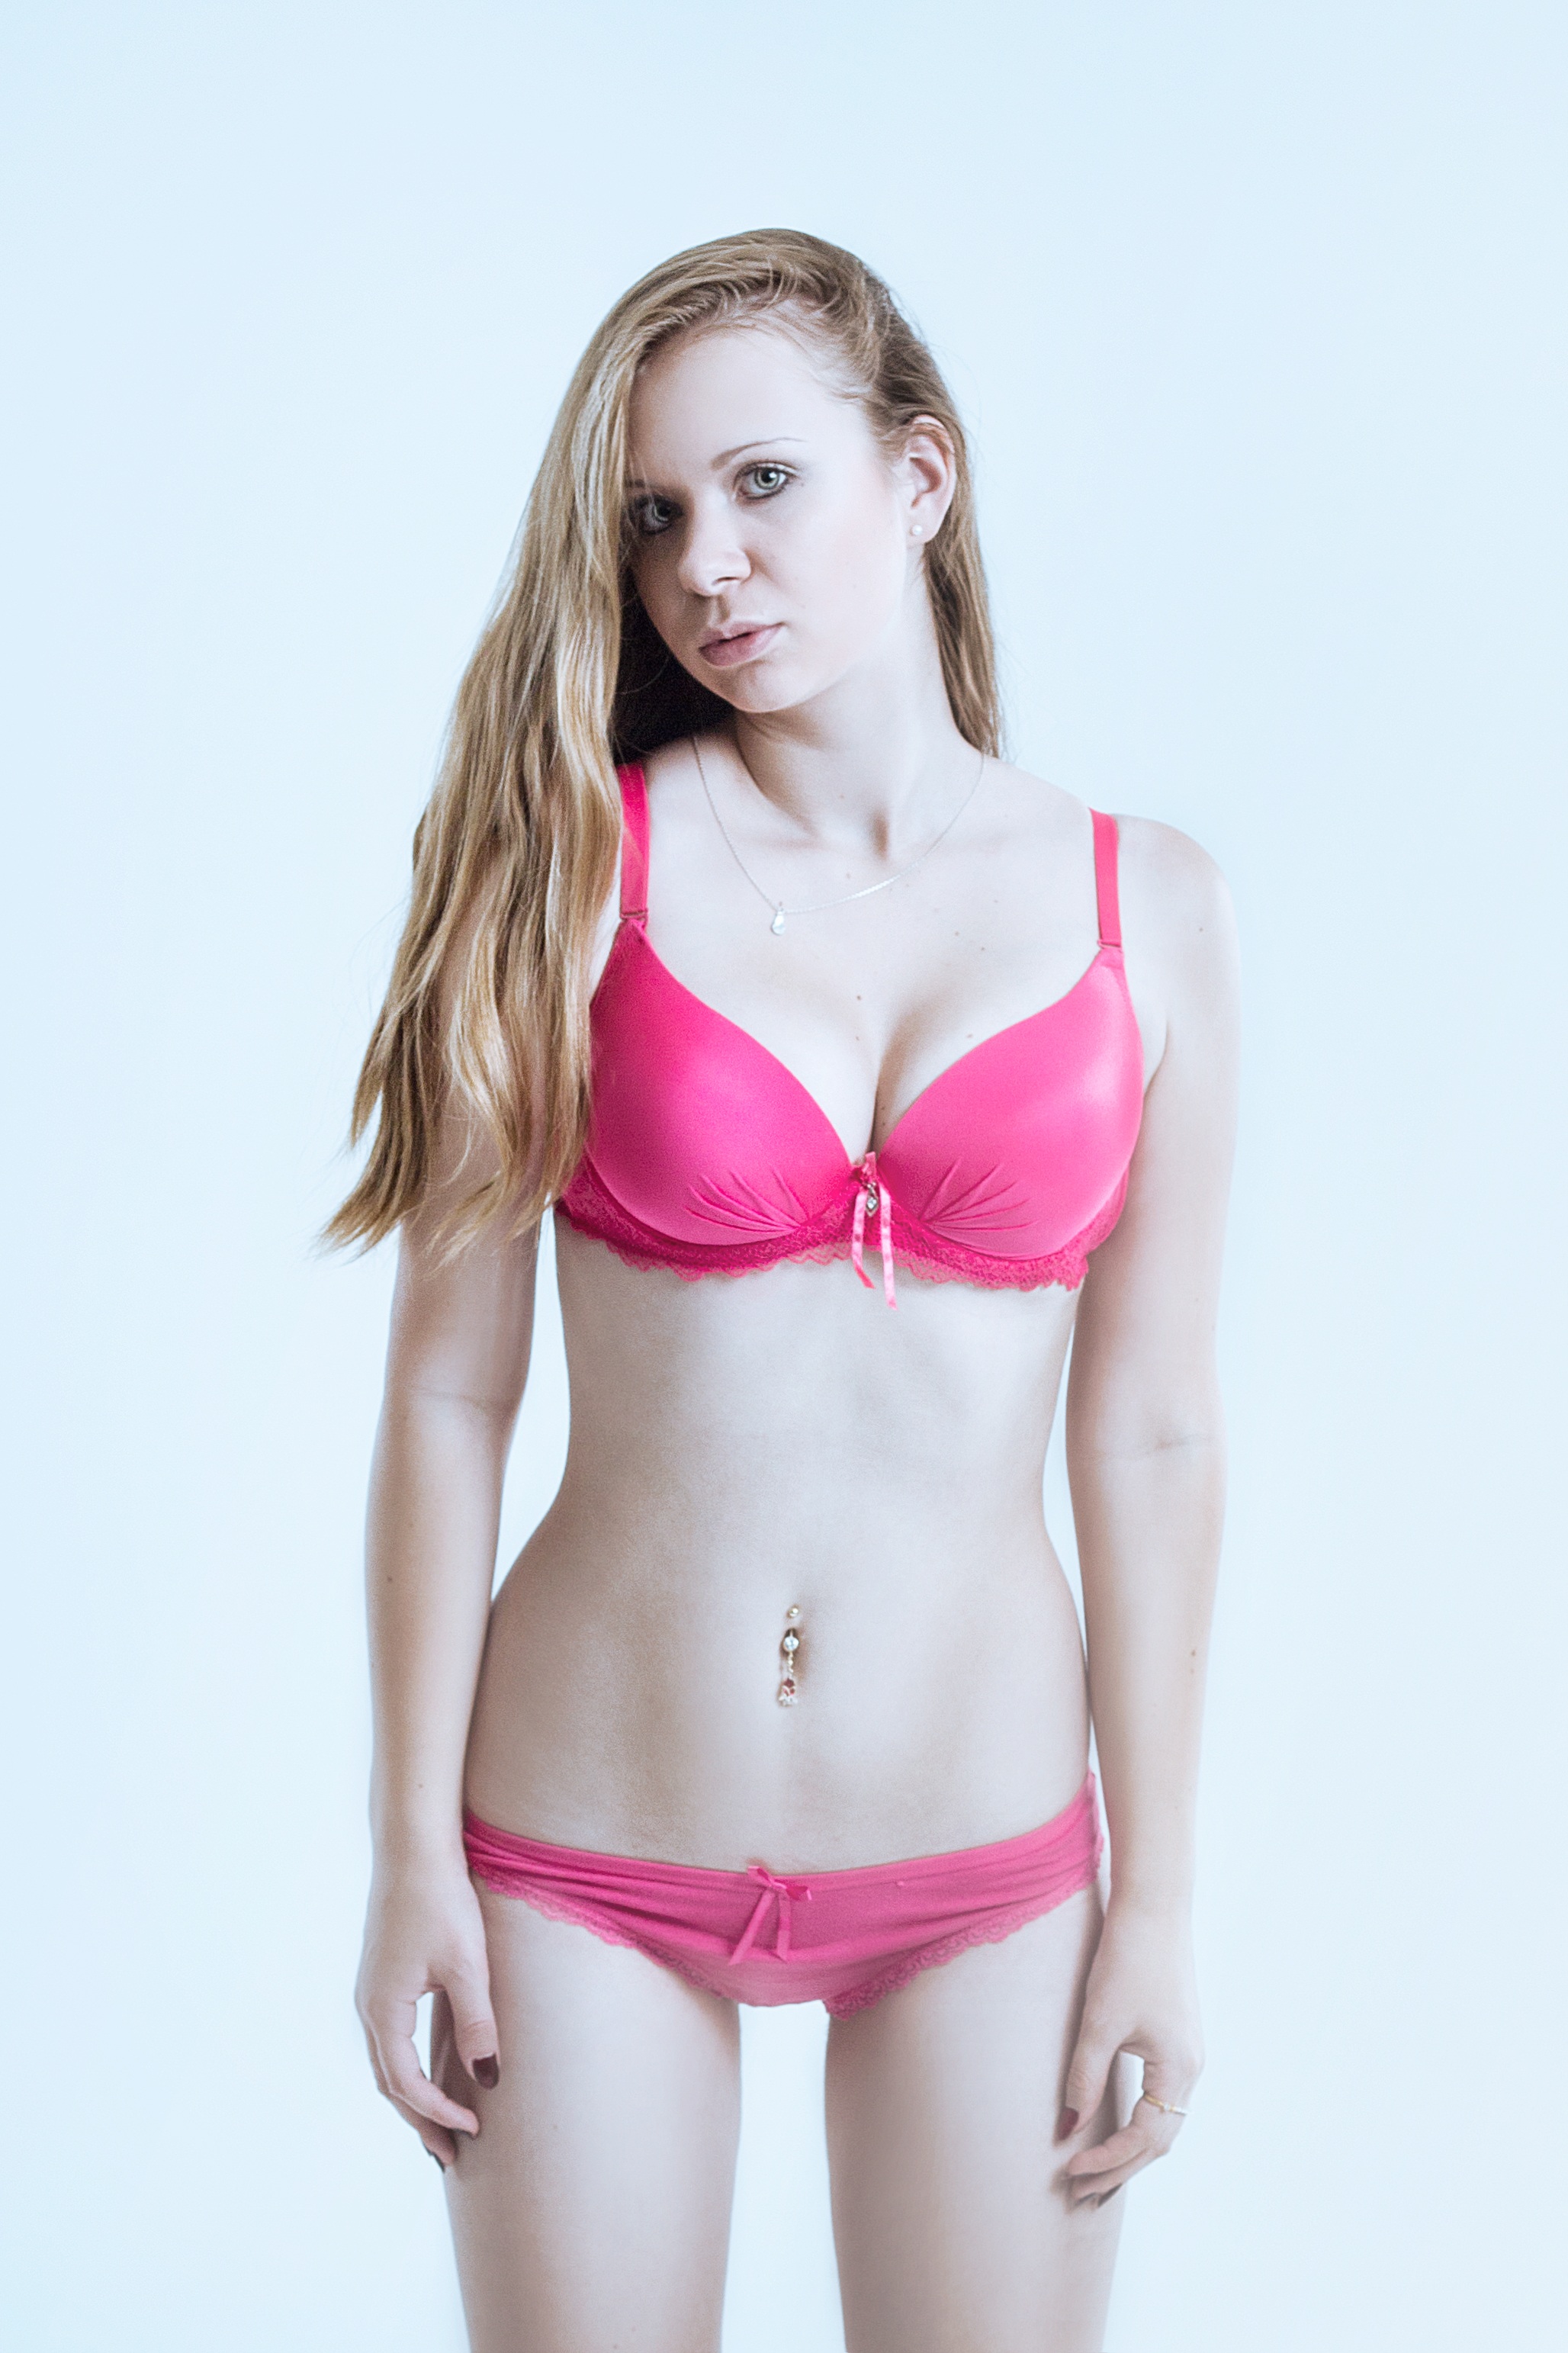
girl, woman, wall, female, model, studio, fashion, clothing, pink, hairstyle, swimwear, chest, long hair, lingerie, shoes, art, hands, beauty, style, magenta, female hands, briefs, photo shoot, brassiere, underpants, girl in the studio, in underwear, undergarment, supermodel, active undergarment, gravure idol, lingerie top